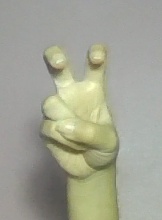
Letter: toot